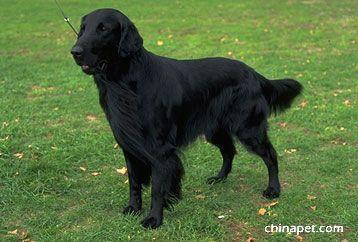
Newfoundland